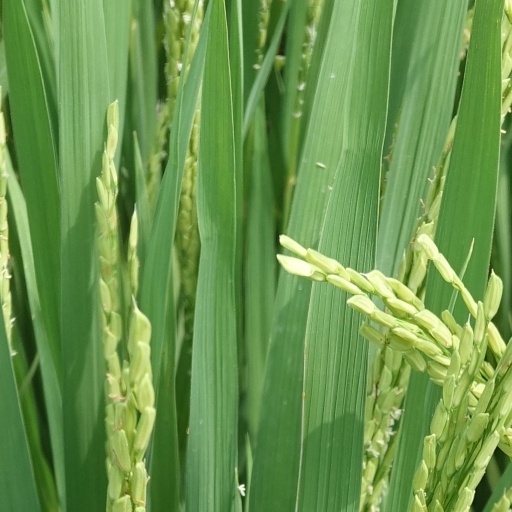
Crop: rice